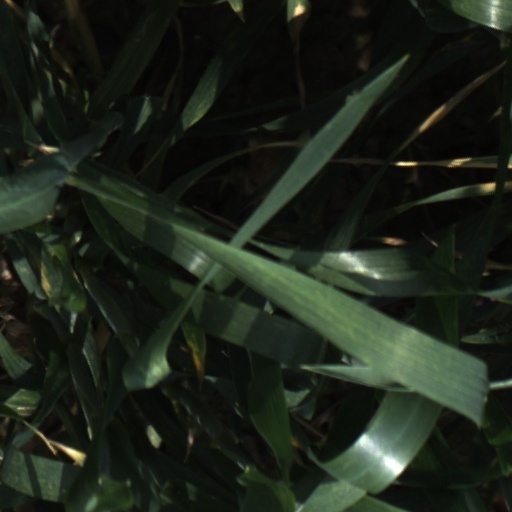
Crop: wheat